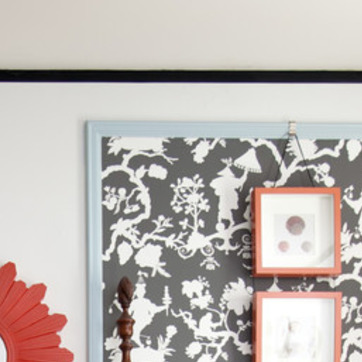
Material: wallpaper